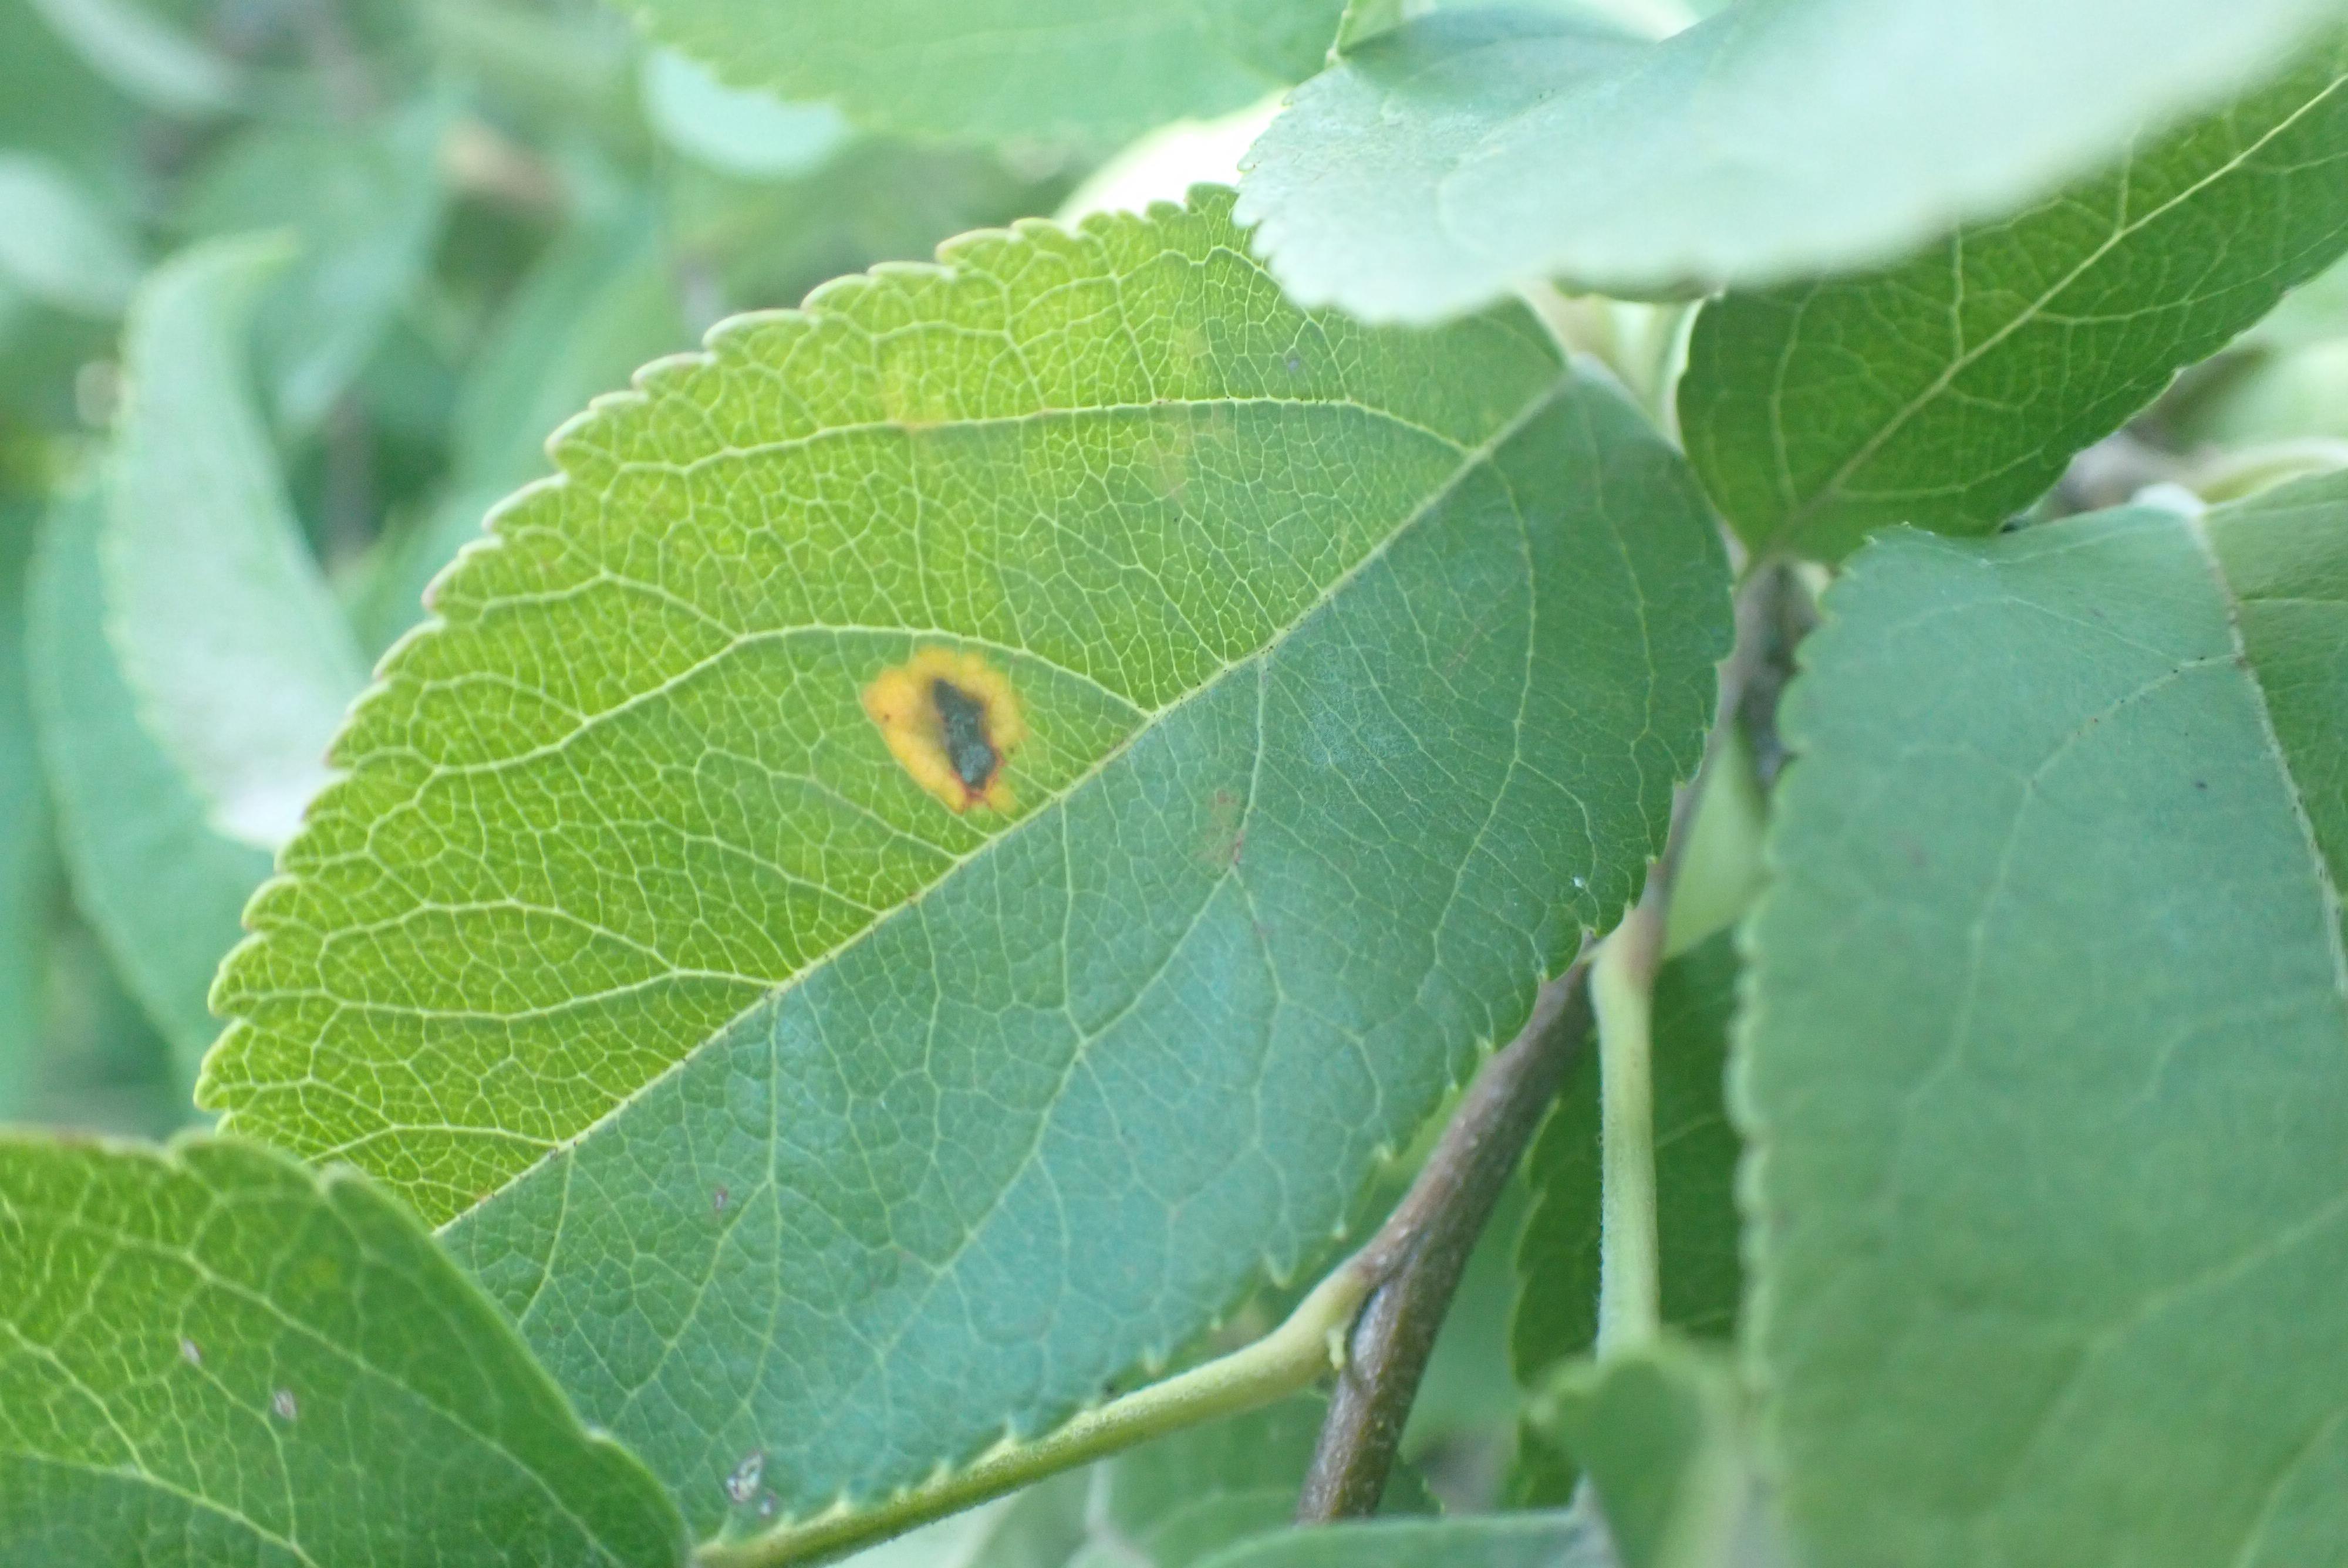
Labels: complex